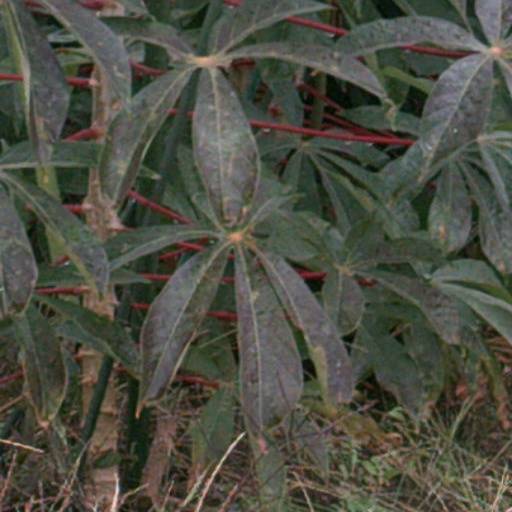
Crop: cassava